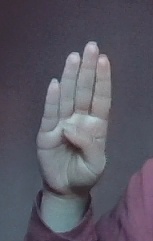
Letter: kaaf